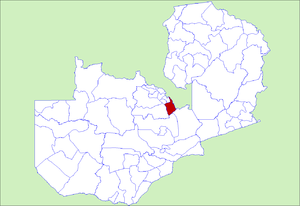
Le District de Masaïti est un district de Zambie, situé dans la province du Copperbelt. Sa capitale se situe à Masaïti.